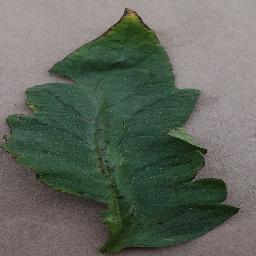
Label: Tomato___Bacterial_spot